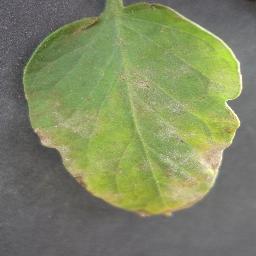
Label: Tomato___Late_blight